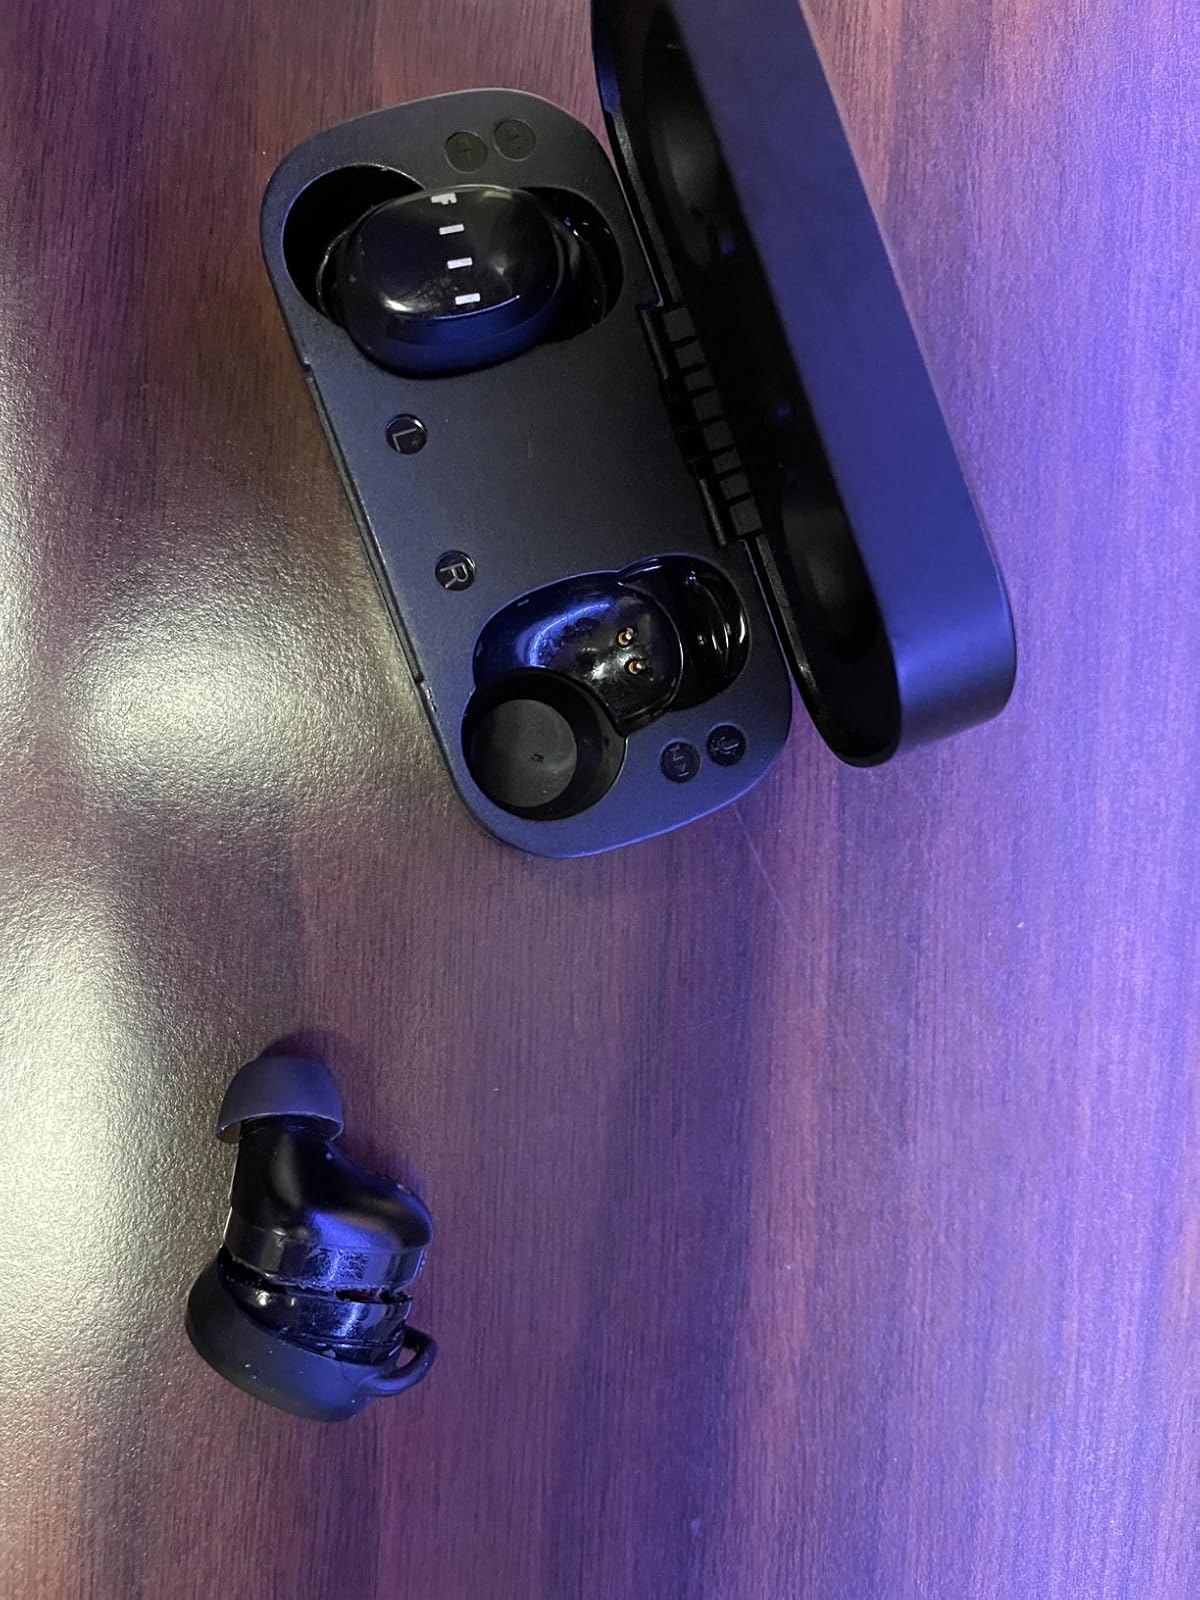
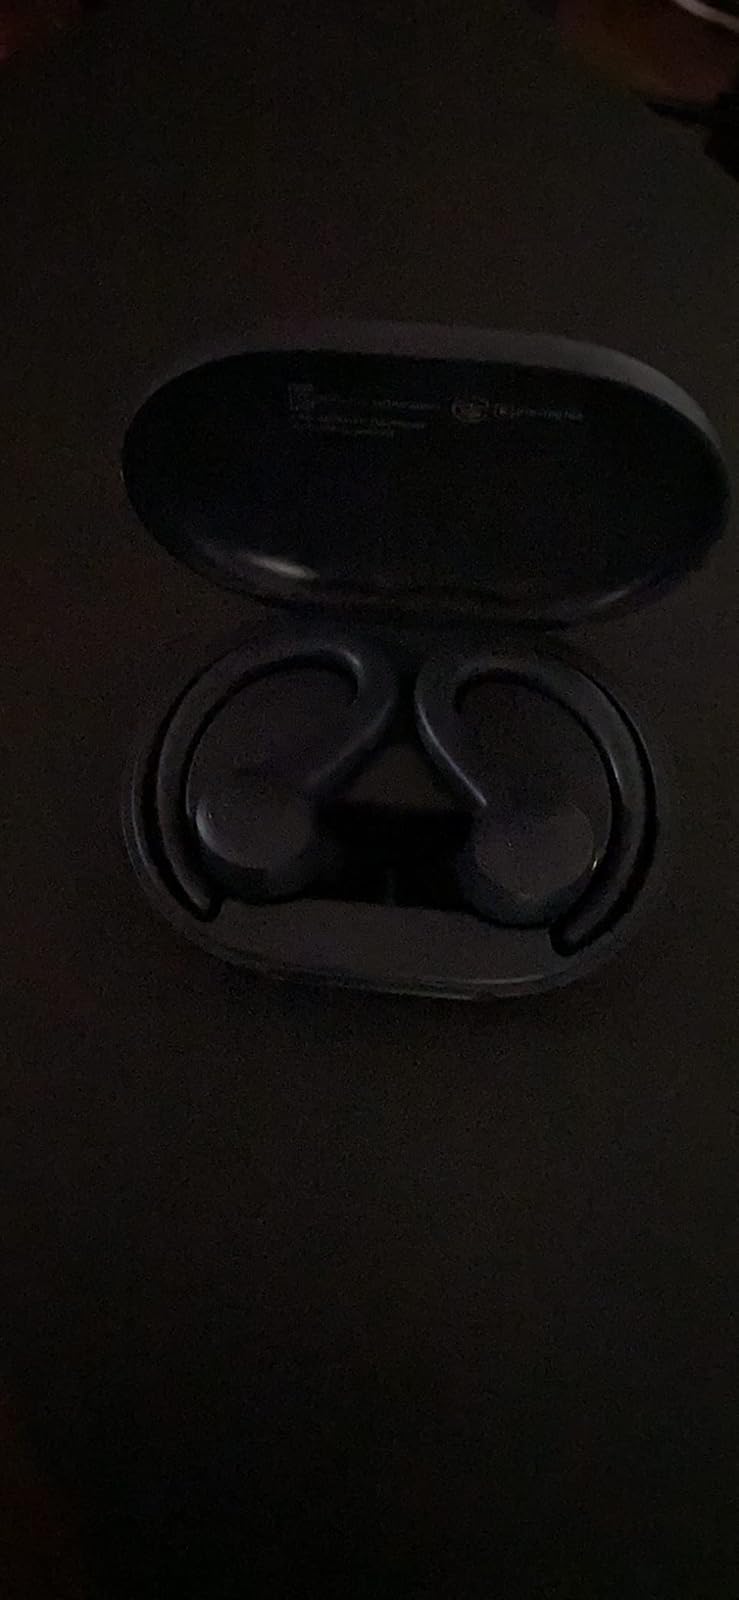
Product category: earbuds
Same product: no